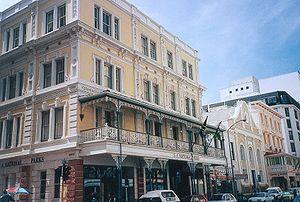
Batiments des SA National Parks au Cap
Le Cap est une ville d'Afrique du Sud, capitale de la colonie du Cap puis de la province du Cap. Elle est actuellement la capitale provinciale du Cap-Occidental.